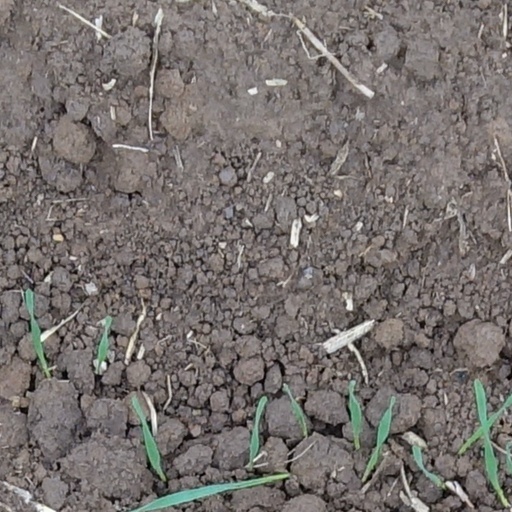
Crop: wheat